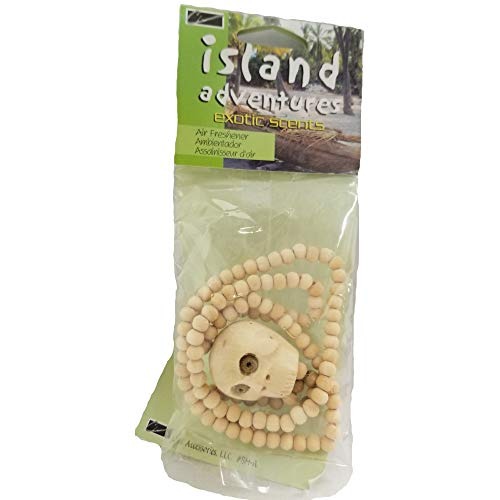
Item Name: Barjan 301004 Island Adventure Shrunken Head
Value: 1.0
Unit: count

Price: 17.9